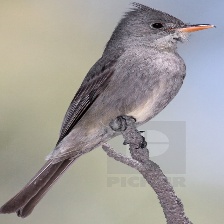
Species: GREATER PEWEE
Scientific name: CONTOPUS PERTINAX